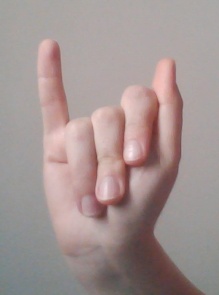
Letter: meem